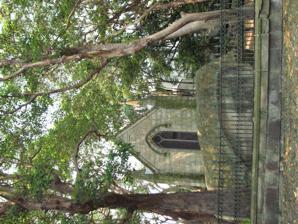
Building: Wentworth Mausoleum
Country: Australia
Year built: 1874
Historic site in New South Wales, Australia Wentworth Mausoleum Wentworth Mausoleum in 2019 Location Chapel Road, Vaucluse , Municipality of Woollahra , New South Wales , Australia Coordinates 33°51′06″S 151°16′30″E / 33.8516°S 151.2750°E / -33.8516; 151.2750 Built 1872–1874 Built for Wentworth family Architect Mansfield Brothers Architectural style(s) Gothic Revival Owner Anglican Church Property Trust New South Wales Heritage Register Official name Wentworth Mausoleum and site Type State heritage (complex / group) Designated 2 April 1999 Reference no. 622 Type Mausoleum/Tomb/Funeral Vault/Ossario Category Cemeteries and Burial Sites Location of Wentworth Mausoleum in Sydney Show map of Sydney Wentworth Mausoleum (Australia) Show map of Australia Wentworth Mausoleum is a heritage-listed mausoleum located at 5 Chapel Road, Vaucluse in the Municipality of Woollahra local government area of New South Wales , Australia. It was built from 1872 to 1874 by Mansfield Brothers, architects. It is also known as Wentworth Mausoleum and site . The property is owned by Anglican Church Property Trust and is managed by Sydney Living Museums as part of Vaucluse House . It was added to the New South Wales State Heritage Register on 2 April 1999. Within the mausoleum is buried Australian statesman William Charles Wentworth and children Isabella, Sarah Eleanor and William Charles. Sarah Wentworth played a key role in its construction, commissioning the chapel in which the vault is situated. History William Charles Wentworth Main article: William Wentworth Vaucluse Estate comprised the 32-hectare (80-acre) original land grant to Thomas Laycock in 1793, 10 hectares (25 acres) granted to Robert Cardell in 1795, 16 hectares (40 acres) granted to Francis MacGlynn and 150 hectares (370 acres) granted to William Wentworth, which, with his purchase of 59 hectares (145 acres) in 1827, took the estate to a total size of 208 hectares (515 acres). Vaucluse House commenced as a small stone cottage built for the eccentric Irish knight, Sir Henry Browne Hayes, who had purchased two adjacent grants Laycock's 32 hectares (80 acres) and Cardell's 10 hectares (25 acres) in August 1803 (the house was actually sited on part of MacGlynn's holding). In April 1805 Hayes' friend and land agent, Samuel Breakwell, wrote that Sir Henry was "building an handsome Stone House, where he intends to reside entirely at the Close [of] this year." The remains of this cottage survive at the heart of Vaucluse House and determined its subsequent development. Hayes' house appears to have been L-shaped, with a terrace on its eastern side. While without a veranda, the cottage may have had French doors connecting the principal ground floor rooms with the garden. It was almost certainly conceived as a cottage orne or ornamental cottage for a gentleman. The Vaucluse estate was purchased by William Charles Wentworth (1790-1872) in 1827. Wentworth set about improving the estate, adding stables designed by George Cookney in 1829. Many of Wentworth's additions (those seen from Sydney Harbour ) were in the Gothic Revival style of Sydney 's Government House and included extensions of c. 1834 -1842 attributed to James Hume, a drawing room attributed to Mortimer Lewis (1844–47) and a verandah with Gothic Revival detailing by J. F. Hilly, added in 1861-62. Wentworth's choice of the fashionably antiquarian Gothic Revival style was probably to suggest his ancient family lineage - he was related to the Wentworths of Wentworth Woodhouse in Yorkshire, England and could trace his ancestry over twenty generations. Wentworth's immediate family connections were not so prestigious. His wife, Sarah (née Cox, 1805-1880), the daughter of ex-convicts, worked as a milliner before their marriage in 1829 and suffered social isolation for having borne two of their children out of wedlock. Wentworth's own illegitimacy, convict mother and father's near conviction for highway robbery also were known. His attacks on the "Exclusives" in colonial politics put him at odds with leading colonial families. As early as 1831, following the death of Sarah Wentworth's father, Francis Cox, William Charles Wentworth intended to have land consecrated and to build a family vault at Vaucluse. This did not eventuate in his lifetime but Wentworth had informed his family that he wished to be buried near a rocky outcrop on the hill above Parsley Bay. The site was visible from the front verandah of the house and overlooked both the harbour and the estate. Death of Wentworth After Wentworth's death at the family's rented estate, Merly House, near Wimborne, Dorset, England in March 1872, Sarah Wentworth sent her son-in-law Thomas Fisher a sketch of the location and instructions that a vault was to be hewn out of a large single rock on the slope but "left in its natural state outside". Sarah informed Fisher that she would travel to Brussels to order marble for the vault and would also bring "some Iron gates and railing to enclose it". The vault was to be large - Eliza wrote: 'it was Papa's wish to have my grandfather, my Uncle & Willie & Bell & poor Nellie & we should all like to be there when our time comes. Sarah accepted the New South Wales Government 's proposal to accord her husband the honours of a public funeral. The funeral service for William Charles Wentworth was held at St Andrew's Cathedral, Sydney , on 6 May 1873. The only women admitted to the congregation of 2,000 were female members of Wentworth's family. The cathedral's interior was entirely draped in black cloth, including the floor. On the polished cedar coffin lay "two wreaths of immortelles and other plants mostly indigenous to Vaucluse". At the conclusion of the service mourners proceeded to Vaucluse, the procession being so lengthy that "when the first portion had reached ... Rushcutters Bay , the last of the carriages had not left George Street ". The day had been proclaimed a public holiday and 60,000 to 70,000 people lined the route to pay their respects. Interment At the vault, the consecration of the burial site was followed by an address by Frederic Barker , the Bishop of Sydney. Sir James Martin delivered a lengthy oration praising Wentworth's many achievements. He lamented there was "no Westminster Abbey in which to place the bones of our illustrious dead" but that 'here, under the blue Australian sky, and by the shores of the broad and blue Pacific, and in a corner of one of Nature's loveliest landscapes we are about to lay his remains ... This monument will be a lasting and conspicuous memorial, visible to all who enter and to all who leave our port'. Sign at the Wentworth Mausoleum acknowledging Sarah Wentworth 's role in supervising its design Following the sentence of burial, Wentworth's coffin was lowered into the vault, which, according to newspaper descriptions, was constructed as Sarah had desired: '... between some of these boulders ... the vault had been prepared, cut out of the solid rock, and built of brick and cemented inside. It is 28 feet long, 13 feet wide, and 7 feet high. It is shelved all round with large slabs of slate resting upon stone supports, and arches of brick rise upon iron girders. The inner space is 7 feet by 13 feet and the whole vault is thoroughly drained and complete. Mr Alexander Dean, builder ... constructed ... it. It is intended that in a short time a chapel shall be built over the vault to contain the sarcophagus.' The remains of three Wentworth children - Isabella, Sarah Eleanor and William Charles - had been brought from Europe to be re-interred in the vault. Sarah commissioned the architects Mansfield Brothers to design a chapel to be constructed over the vault. The chapel's Gothic Revival design seemingly was intended to complement the estate's other Gothic style buildings. By November 1873 the chapel was still incomplete: "Men are working, but as Miss W said they are drunk and away oftener than at work". The stone and iron palisade fence was erected by early March 1874. The rock outcrops and native vegetation on Parsley Hill that once formed a backdrop to the mausoleum have been supplanted by residential development and it has lost its visual relationship to Vaucluse House, however, the chapel and vault remain relatively isolated within the stone and iron palisading...The brass plaque commemorating Sarah Eleanor may have been responsible for the long-held belief that her mother, Sarah Wentworth, was buried in the mausoleum. Despite her desire for the family to "all rest together in our native place", Sarah was buried in July 1880 in Ocklynge Cemetery at Eastbourne, Sussex. The Wentworths' second son, Fitzwilliam, died in Sydney on 8 August 1915 and following a service at St Michael's Church, Vaucluse, he was buried in the mausoleum. The vault was then permanently sealed. Management of the mausoleum On 14 October 1927 the Church of England Property Trust, Diocese of Sydney, executed a deed of covenant to administer the mausoleum. In 1997 the Historic Houses Trust (now Sydney Living Museums ), with the approval of the Wentworth family, leased the mausoleum from the Anglican Church Property Trust for 99 years and is responsible for its conservation and maintenance. Although now separated from Vaucluse House by residential development, the mausoleum is still regarded as an integral part of the remaining estate. It is located in nearby Chapel Road and the grounds are open to visitors.' The Friends of the Historic Houses Trust fundraised through events and tours to contribute $12,500 towards the cost of conservation of the Wentworth Mausoleum. Description The Wentworth Mausoleum was commissioned by Sarah Wentworth (1805-1880) to house the remains of William Charles Wentworth (1790-1872) and other members of her family. It was designed by Mansfield Brothers architects, in March 1872 - March 1874, having been conceived as a combination of built (mausoleum chapel, vault, palisade fence and gates) and natural elements. It was built over a rock from which Wentworth liked to view Sydney Harbour during his residence at Vaucluse (1827-1853 and 1861–62). This rock had an important role in vistas to and from Vaucluse House (owing to its siting north-east of the house) and in relation to the carriage drive by which visitors approached the house. The rock was overshadowed by a ridge / escarpment immediately to the east, which, with associated boulders, was to give the Mausoleum chapel and appropriately picturesque backdrop. By the early 20th century the Mausoleum was surrounded on three sides by lineal plantings of brushbox ( Lophostemon confertus ). The site also contains an evergreen / Southern magnolia / bull bay ( Magnolia grandiflora ) and regenerated sweet pittosporums (P.undulatum), a Port Jackson fig ( Ficus rubiginosa ) and coastal honeysuckle ( Banksia integrifolia ). 'The small sandstone chapel retains much of its original details. The roof retains its original polychrome terracotta tiles [in bands of red and cream] although the pinnacle at each corner has lost its finial . These were re-instated as part of restoration work by Clive Lucas, Stapleton & Partners in c. 1993 . Externally, the building's east and west elevations have been painted and lined in imitation of smooth ashlar (i.e. over actual stone ashlar), while the interior has a marble dado and plastered and painted upper walls. Cast plaster corbels in the shape of an angel support the roof trusses , and, at each junction of the purlins and rafters , there is a timber star. Dominating the chapel's interior is a large Carrara marble neo-classical sarcophagus commissioned by Sarah Wentworth in Europe in 1872. The floor is marble with black and white marble laid in a chequerboard forming a wide border. At the centre of the room is a raised slab that conceals the actual entrance to the crypt. The western elevation contains a stained glass window incorporating the Wentworth coat of arms and brass plaques on the walls commemorate members of the family. The original solid timber outer door was removed in the 1960s when the copper hood was installed over the entrance. The decorative iron inner gates are original.' Posthumous portrait busts of William Charles Wentworth (marked Bellman and Ivey of London) and Sarah Wentworth (by Achille Simonetti of Sydney), 1885, formerly located in the mausoleum, were transferred to Vaucluse House by the family in 1928, where they stand at the eastern end of the entrance hall. Just inside the door to the Mausoleum, after a section of hexagonal terracotta tiles, is a black and white marble mosaic depicting the twin-tailed Triton (the son of Neptune in Roman mythology) blowing his shell trumpet forms the threshold. The mosaic, laid in opus vermiculatum, was described as a "Pompeian pavement" and is most likely a copy of a c. 1st-2nd century AD Roman mosaic acquired by Wentworth during the family's Grand Tour to Italy in 1858-59. The tails and fins of fish, fragments of the larger mosaic from which it has been cut, can be seen above the head and horn. A similar mosaic can be seen in the apodyterium of the Women's Baths at Pompeii. The Mausoleum's interior has three commemorative plaques on its side walls. Two are on the left hand side looking in, one on the right. Of the two on the left, the one nearest the door dates to c. 1960 and commemorates William Charles Wentworth (1871-1949) and his wife Florence Denise Griffiths (1883-1960). The other further from the door and close to the sarcophagus is a plaque to Sarah Eleanor Wentworth (daughter of W.C. & Sarah Wentworth), who died 1847 in Corfu and of Isabella Christina Wentworth (1840-1856), a daughter of W.C. & Sarah Wentworth, who is interred here. The plaque on the right hand side wall close to the sarcophagus is to William Charles Wentworth (1827-1859), eldest son of W. C. & Sarah Wentworth, and Fitzwilliam Wentworth (1833-1915), second son of W. C. & Sarah Wentworth. In 2015, a fourth commemorative plaque was installed within the Mausoleum's interior in memory of Sarah Wentworth herself (1805-1880). Condition As at 11 June 2009, the physical condition is good. The Mausoleum, its rock platform, iron palisade fence and plantings are intact. The original site was subdivided for the construction of the Wentworth Memorial Church in 1965-7, which occupies a rock plateau that overshadows the Mausoleum. Modifications and dates c. 1965 – Mausoleum original solid timber outer door was removed (probably owing to decay) when the copper hood was installed over the entrance. Footpath and stairs to the Wentworth Memorial Church on the rock plateau above the Mausoleum added at this period. Heritage listing As at 11 June 2009, the Wentworth Mausoleum's significance is related to Vaucluse House, one of the few 19th century houses on Sydney Harbour retaining a significant part of its original estate setting. The Wentworth Mausoleum (by Mansfield Brothers, architects, 1872 - 1874) with its combination of built (chapel, vault, palisade fence and gates) and natural elements (rock plinth, sheltering rock escarpment and plantings) is significant as a work that demonstrates a continuity of Picturesque Movement landscape planning and architectural design (generally employing the Gothic Revival style) on the Vaucluse estate. This architectural and landscape planning were influenced by Sydney's first and second Government Houses with a result that inner Sydney Harbour was "bookended" by Gothic Revival complexes. See also Architecture portal Australian non-residential architectural styles Vaucluse House Wentworth Memorial Church References